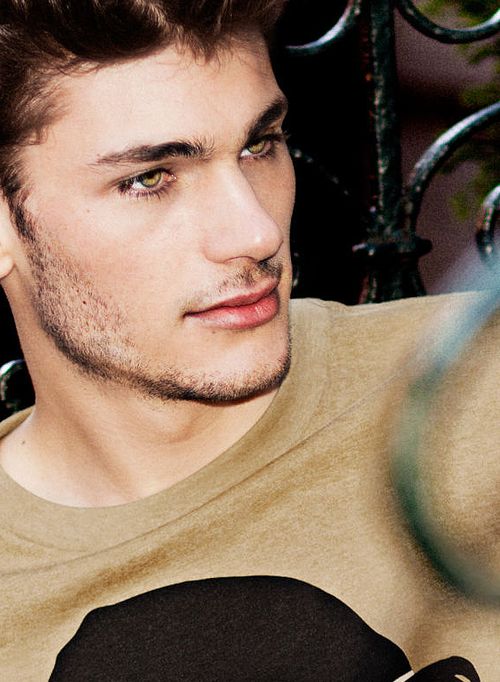
Gender: men